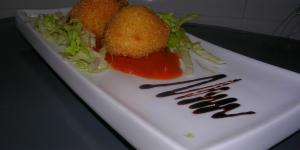
tortilla del sacromonte tradicional